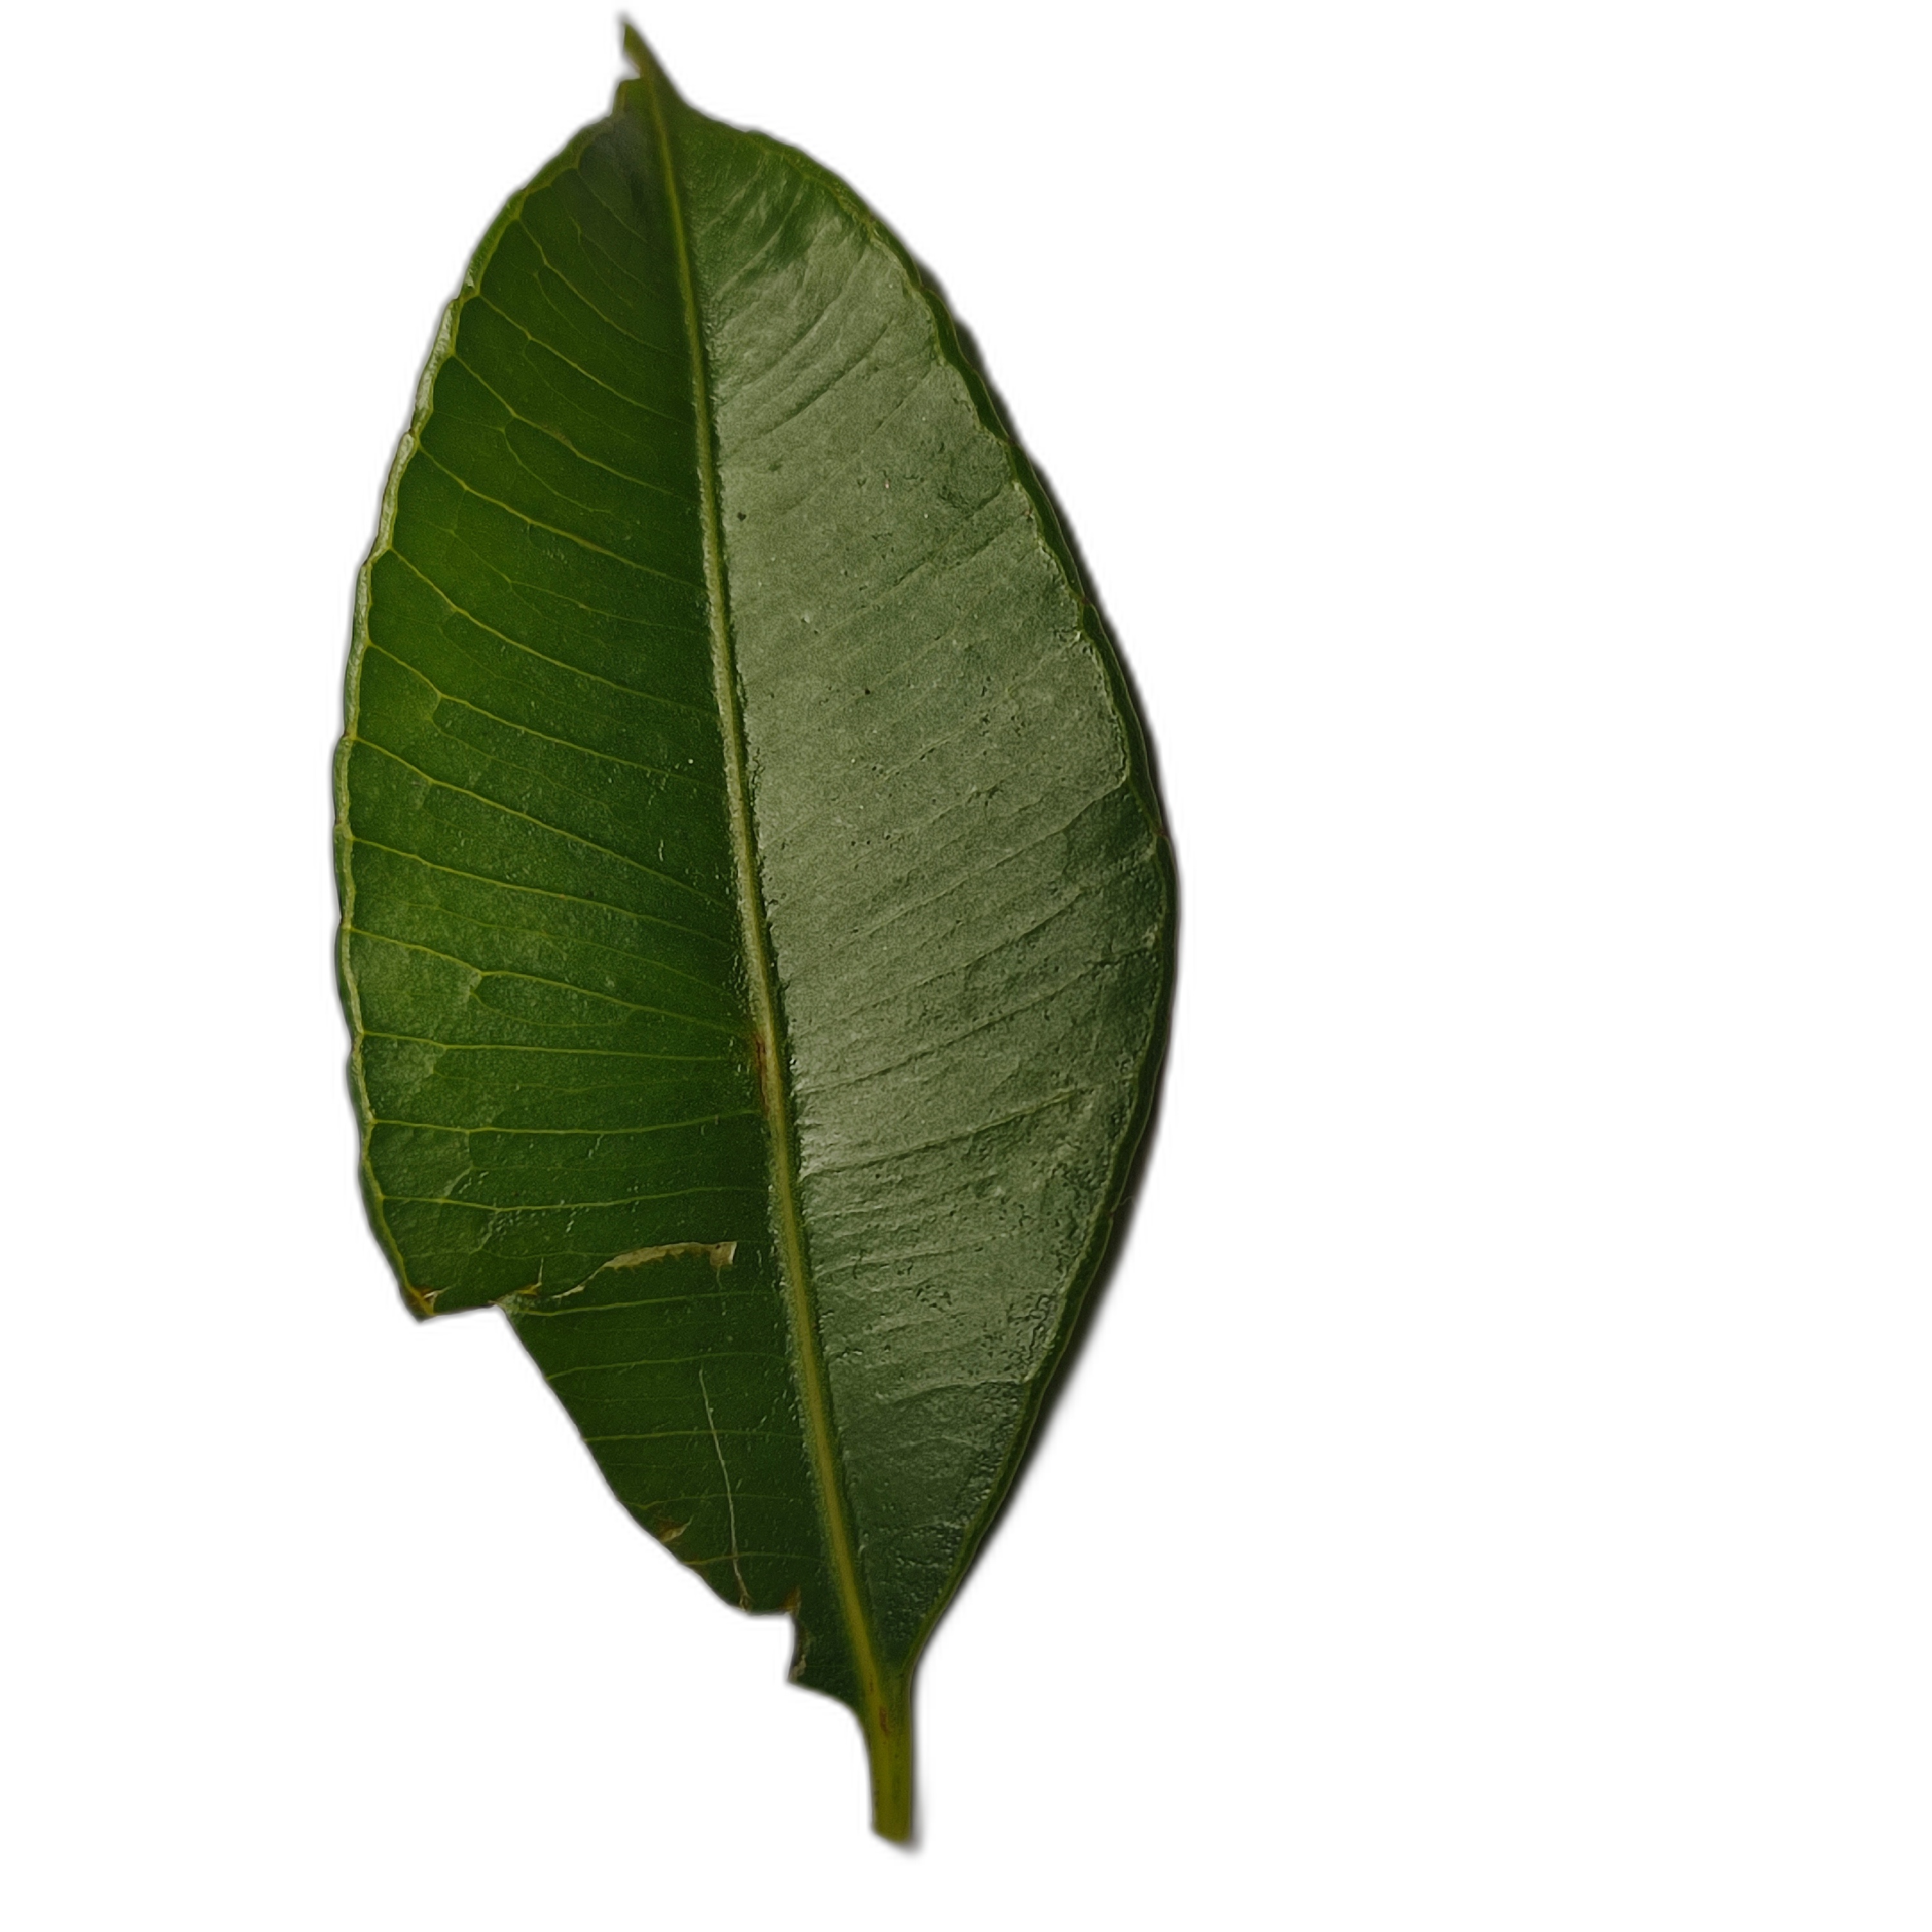
Label: healthy